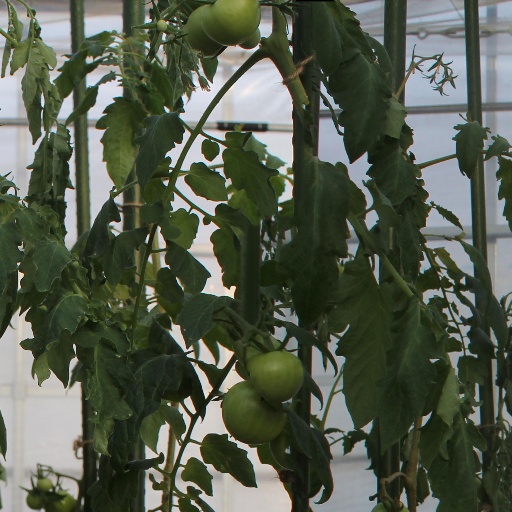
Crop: tomato